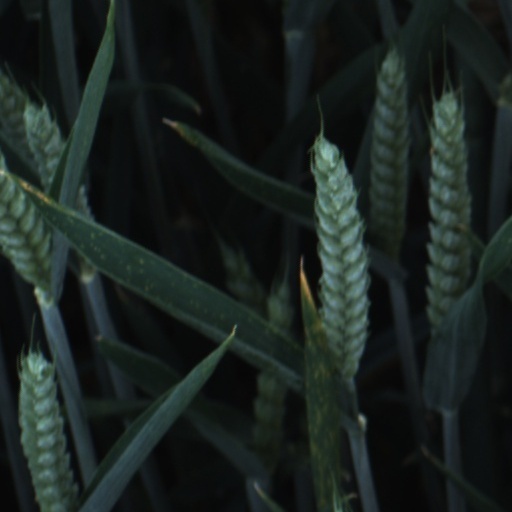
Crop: wheat